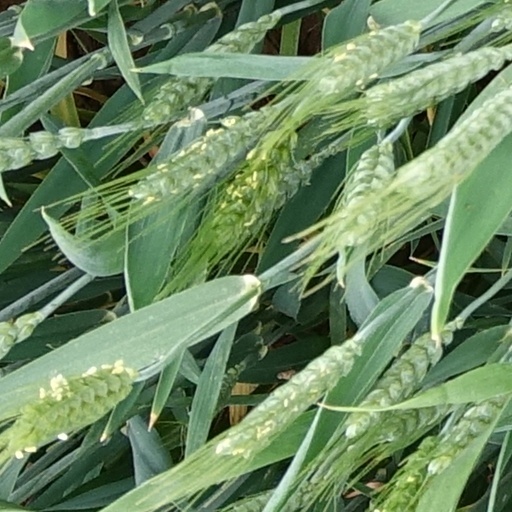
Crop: wheat